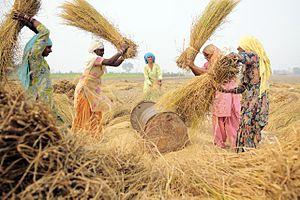
Wakfu est un jeu vidéo de rôle en ligne massivement multijoueur produit, développé et édité principalement par Ankama Games, sorti en 2012 sur Linux, Mac OS et Windows, utilisant la technologie Java. Il est créé en France à Roubaix et constitue le quatrième MMORPG de l'entreprise, après Dofus, Wakfu : Les Gardiens puis Arena. Il n'a pas pour vocation de se substituer à ceux-ci et est développé en parallèle par une équipe spécifique. Le jeu, annoncé en 2006 pour 2008, est finalement sorti en février 2012 après quatre ans de bêta-test et de long développement.